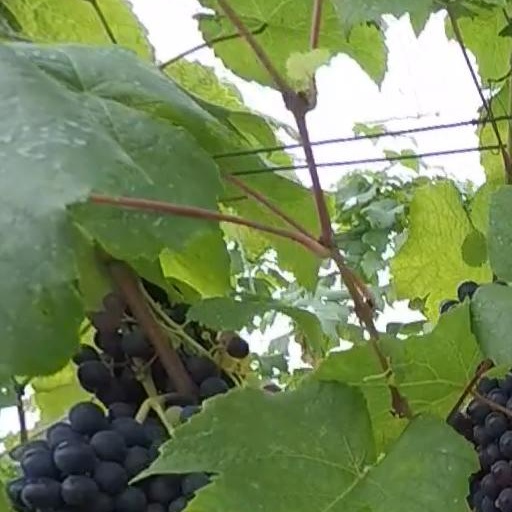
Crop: grape